Chloé Delaume

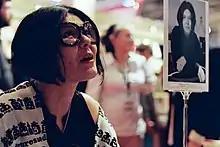
Chloé Delaume

Chloé Delaume (born Nathalie Dalain in 1973) is a French writer. She is also an editor and, more occasionally, a performer, musician, and singer. Her literary work, largely autobiographical, focuses on the practice of experimental literature, feminism and the issue of autofiction.